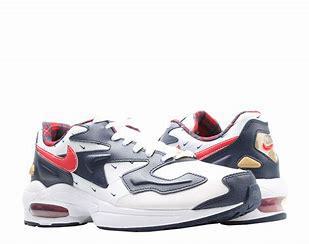
Brand: Nike
Model: Air MAX2 Light